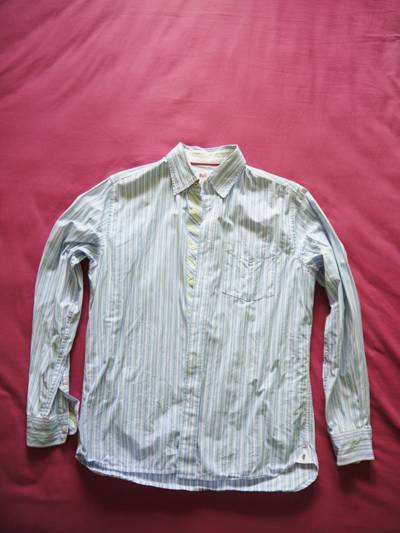
Waste category: clothes